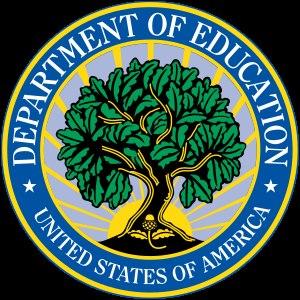
Le gouvernement fédéral des États-Unis comprend la branche exécutive, la branche législative et la branche judiciaire. Chacune de ces branches comprend des agences fédérales.